Blanzaguet-Saint-Cybard

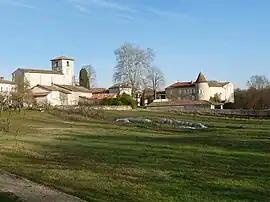
A general view of Blanzaguet

Blanzaguet-Saint-Cybard is a commune in the Charente department in southwestern France.